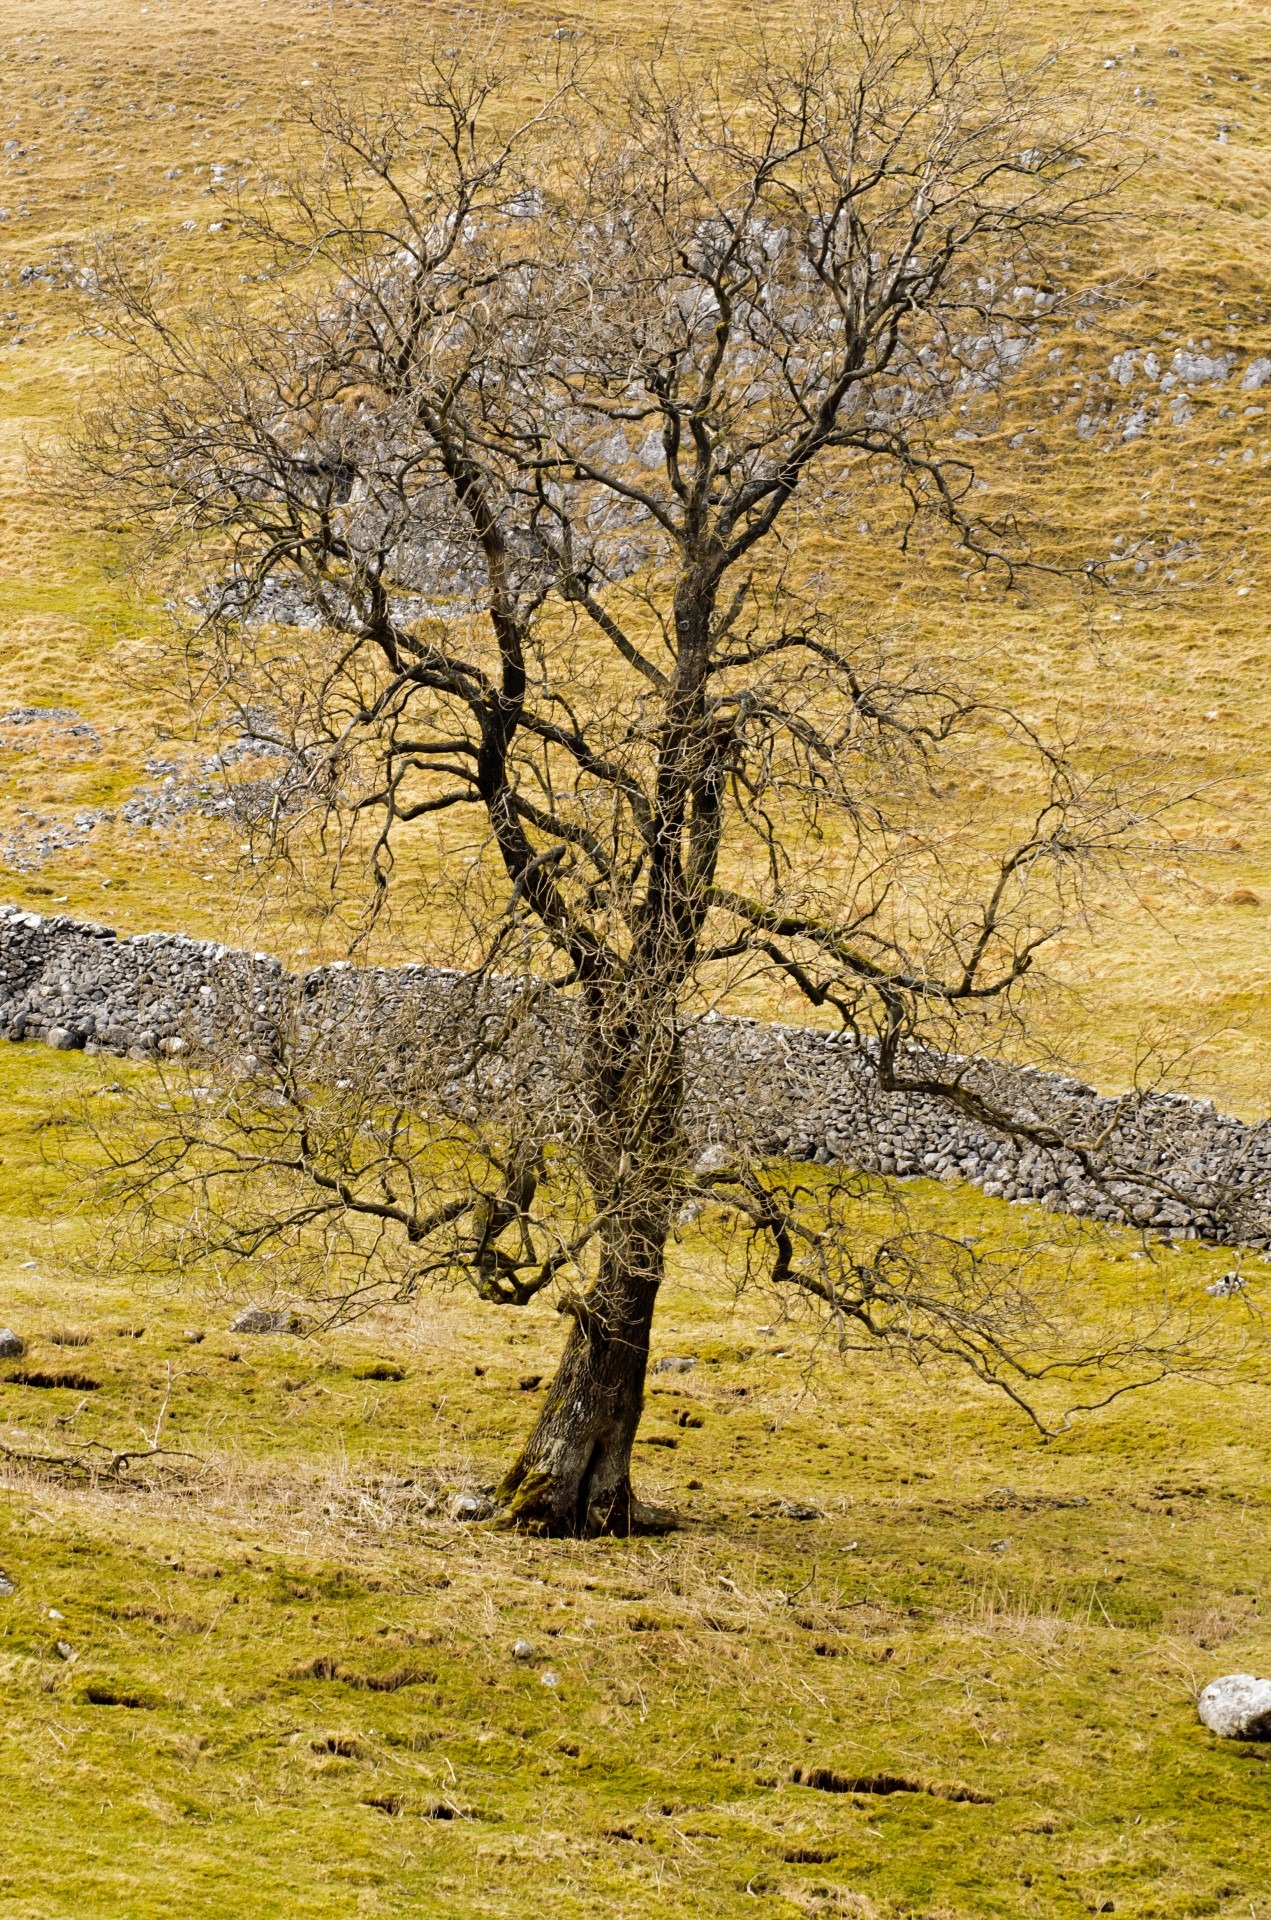
landscape, tree, nature, forest, branch, winter, plant, wood, leaf, flower, trunk, stream, spring, autumn, season, savanna, seasons, branches, deciduous, oak, woodland, canvas, flowering plant, woody plant, land plant